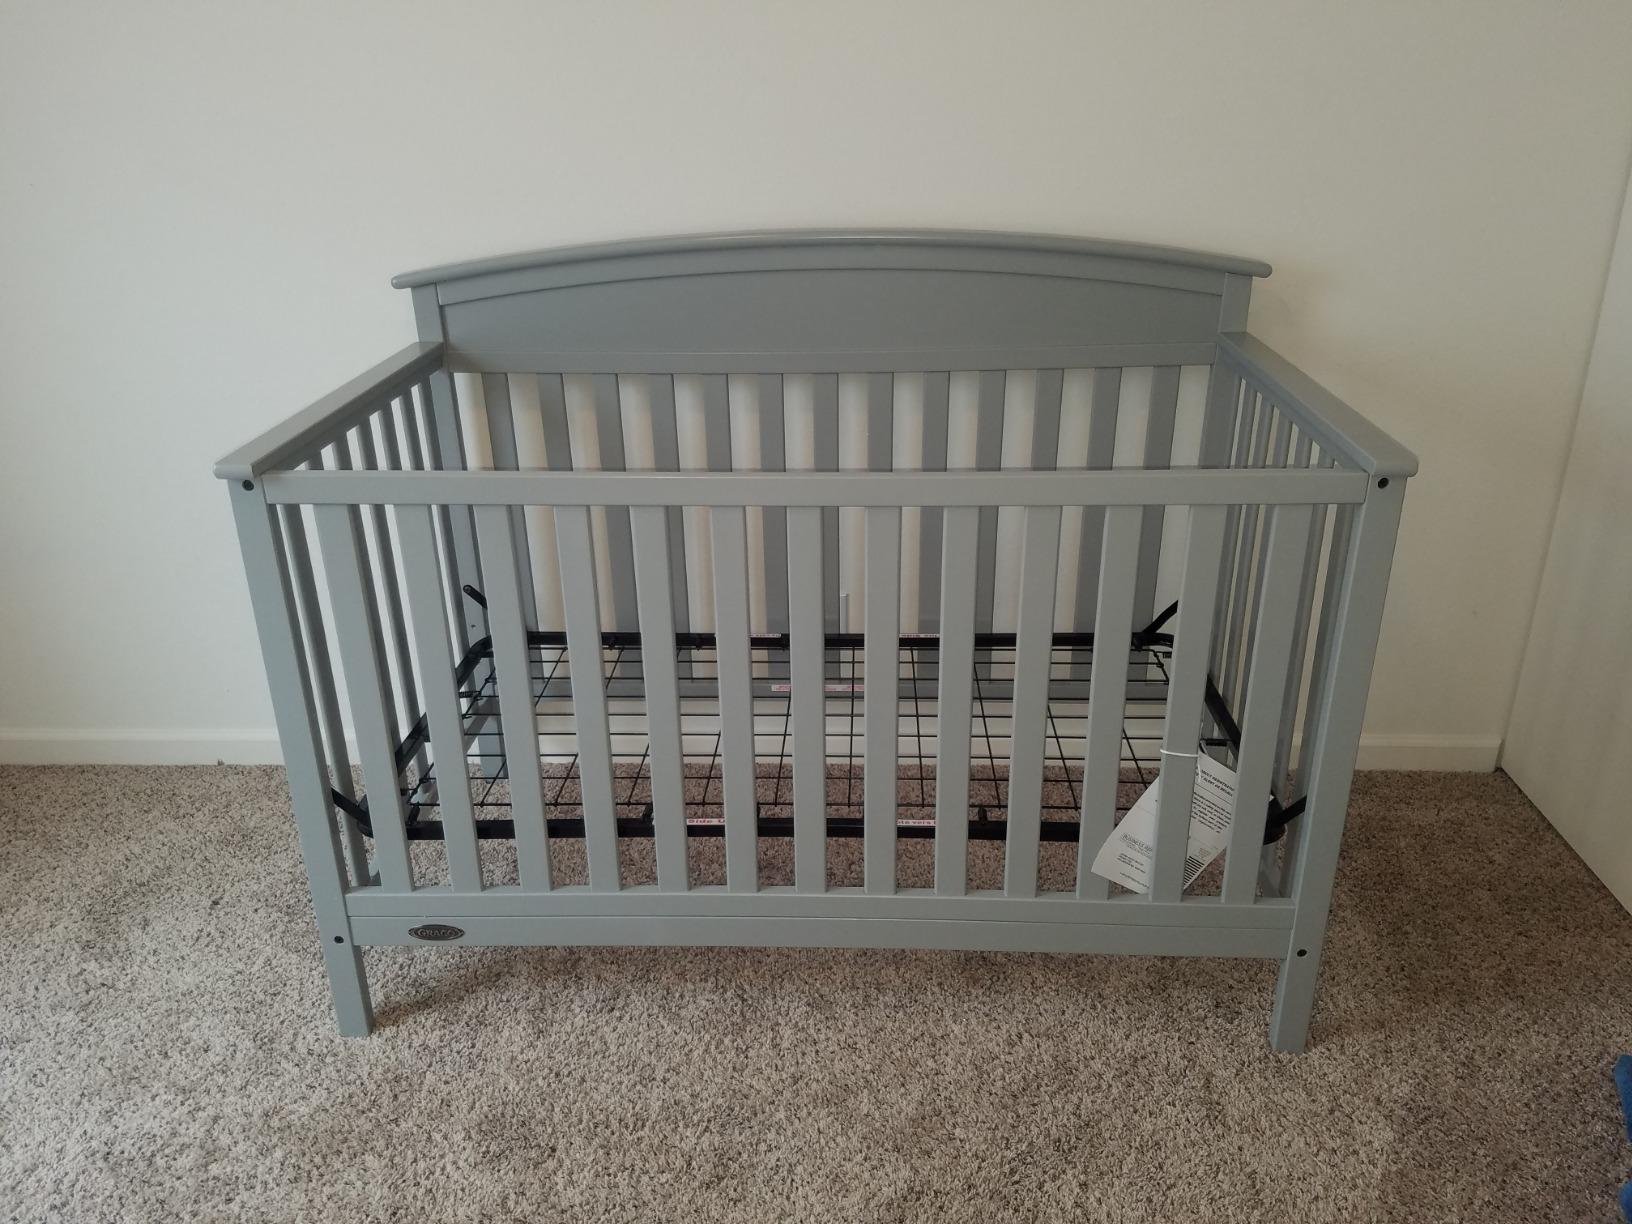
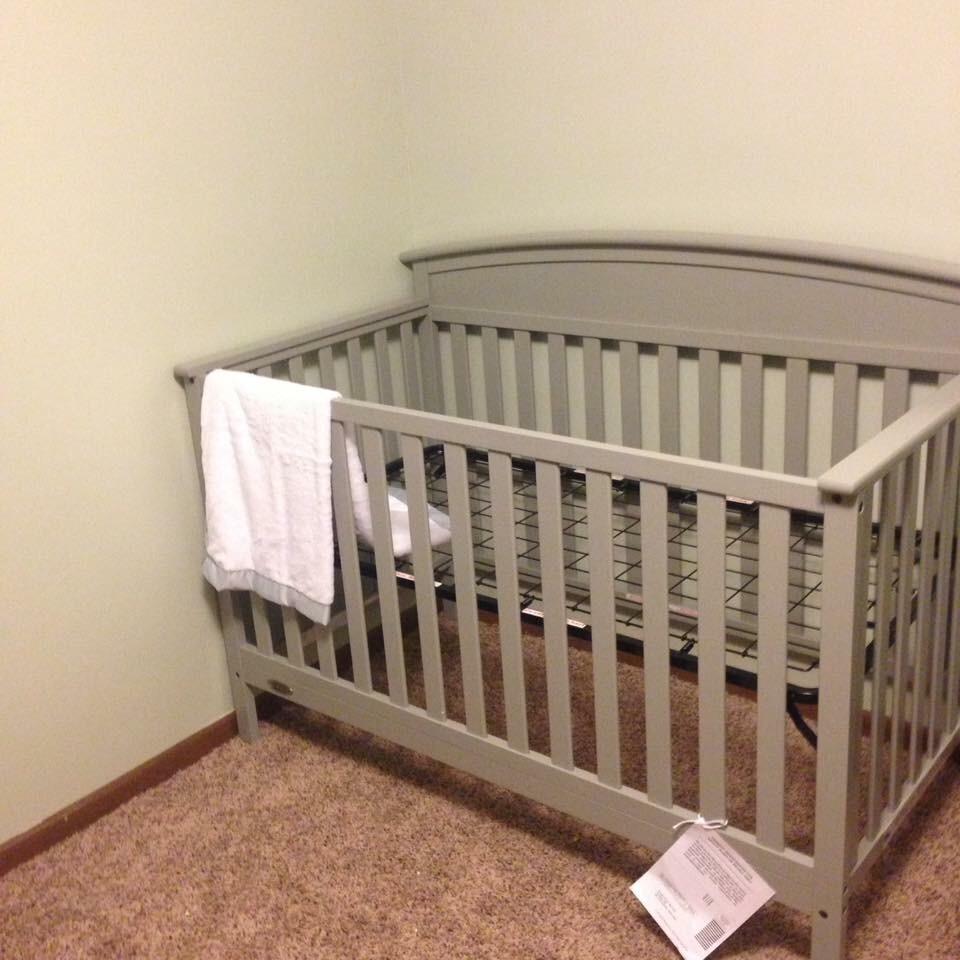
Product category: products_crib
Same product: yes